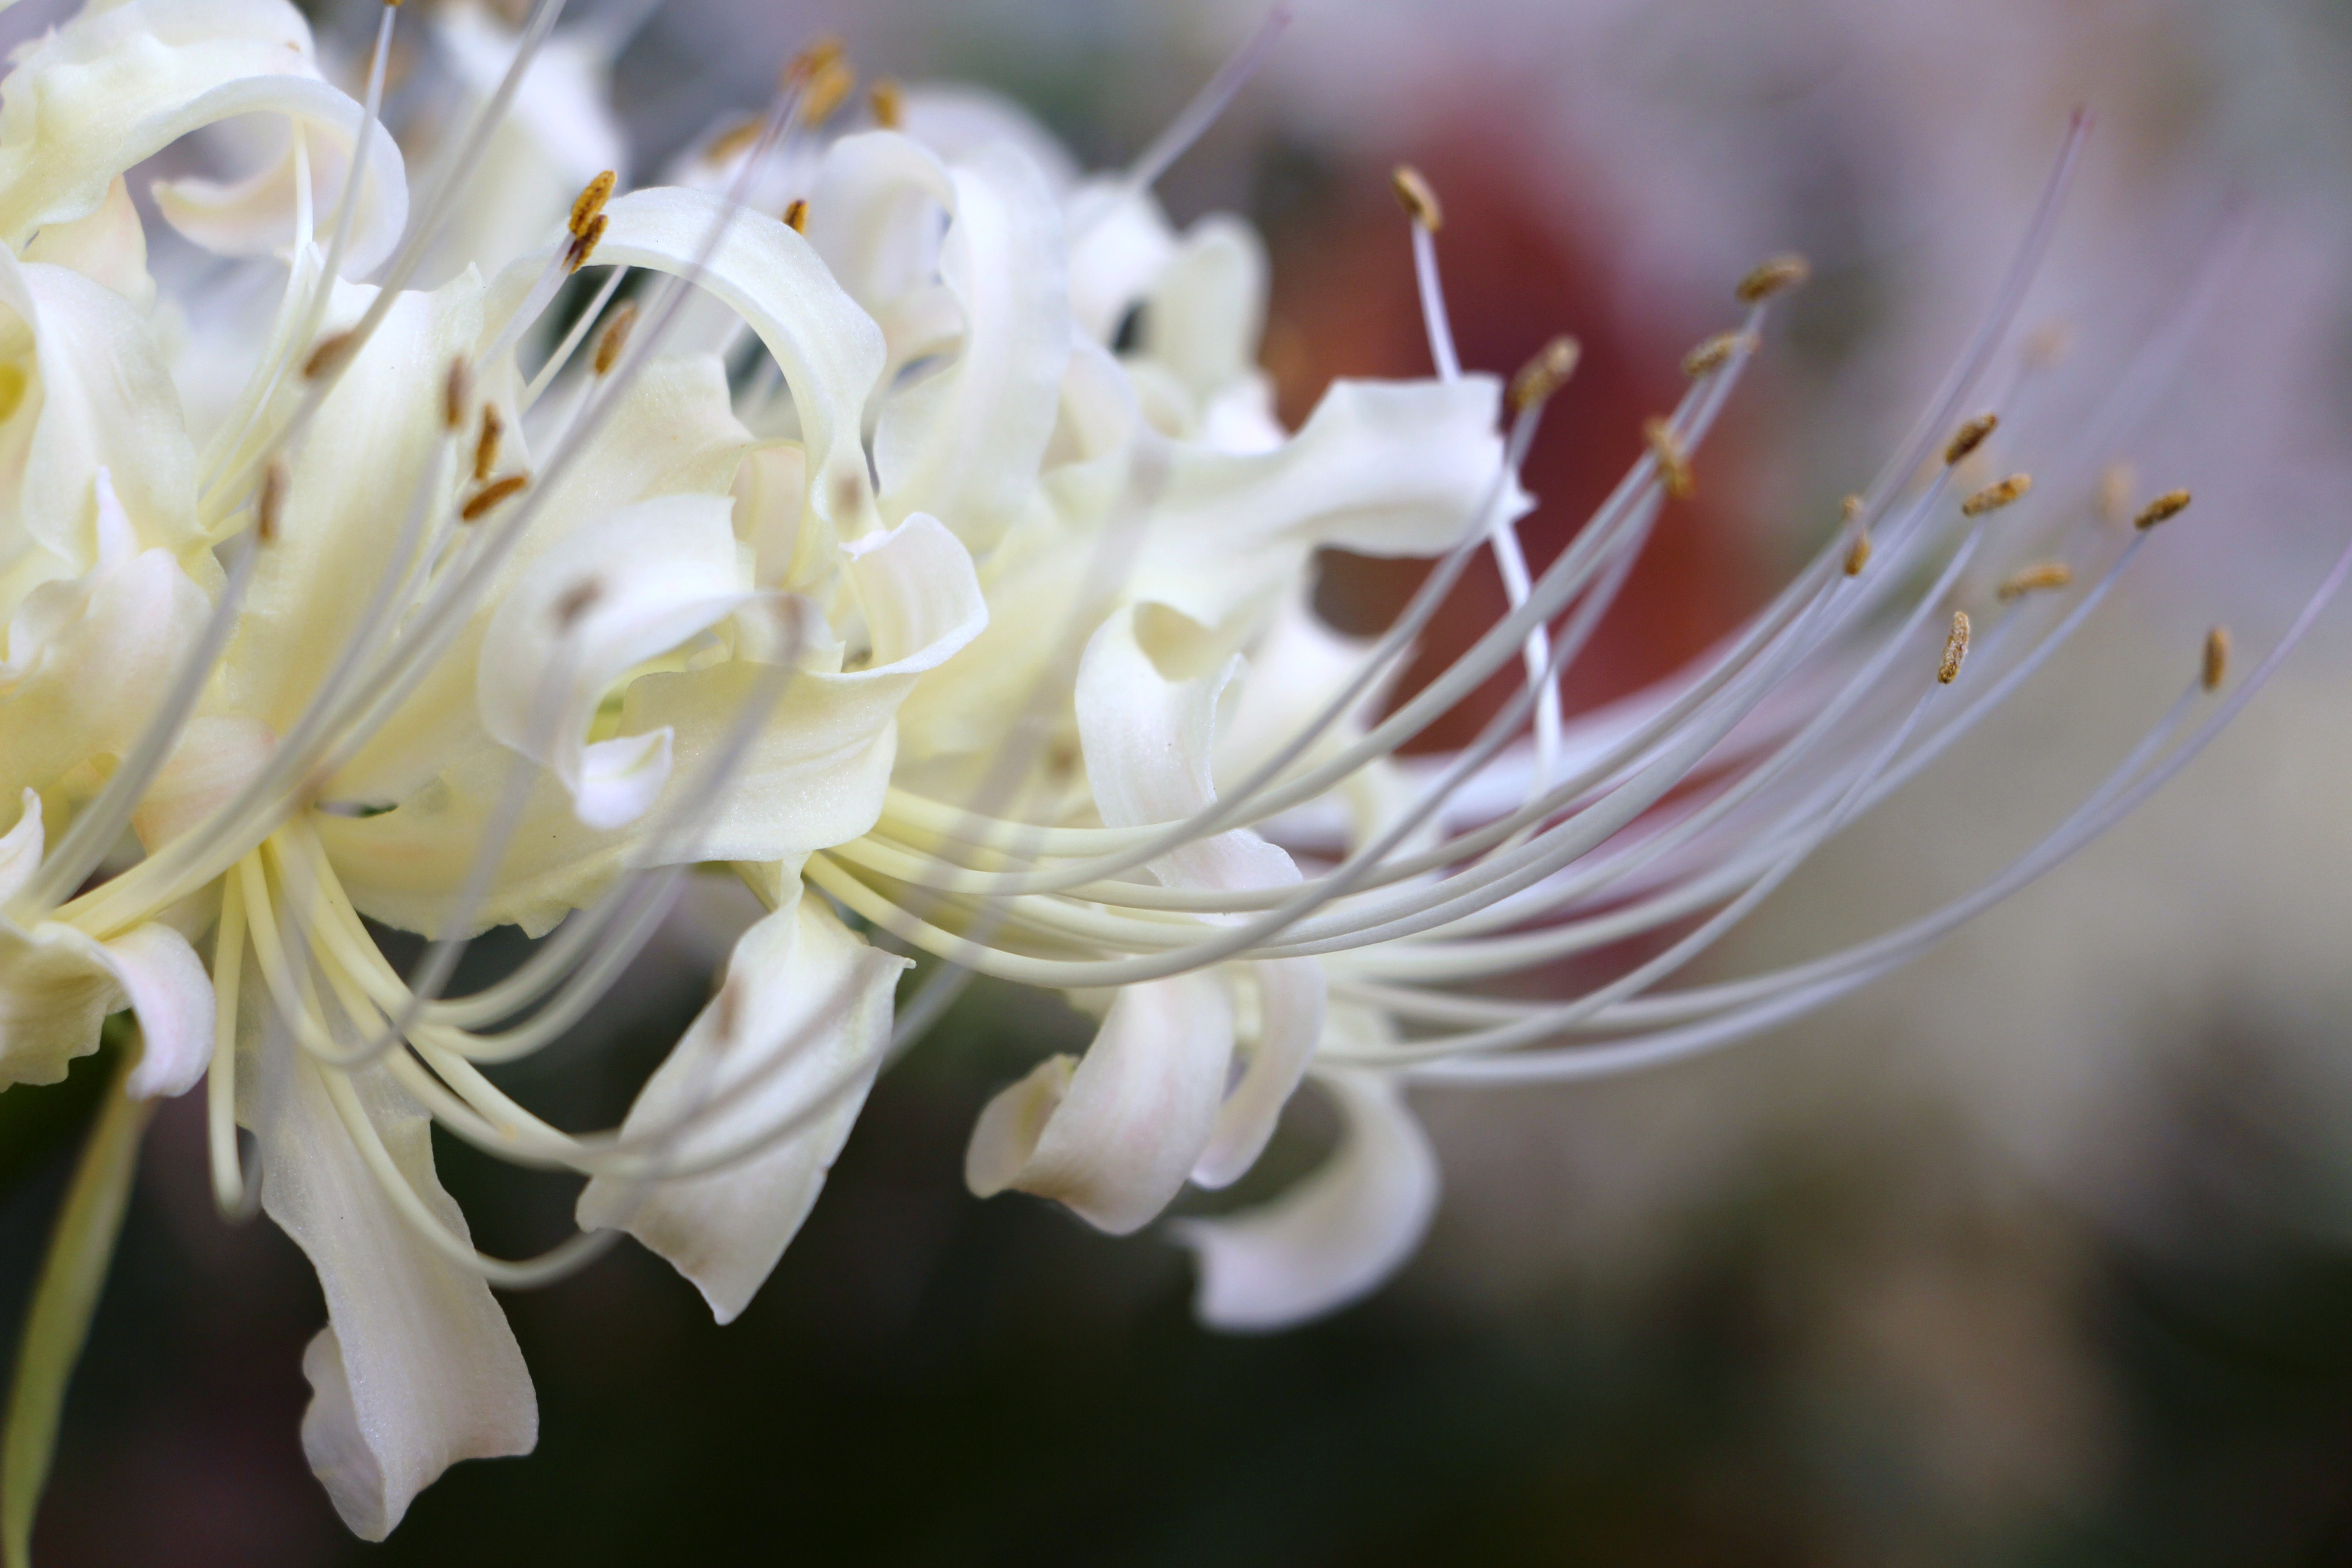
nature, branch, blossom, plant, white, photography, flower, petal, spring, romantic, botany, garden, flora, white flower, wildflower, flowers, close up, petals, shrub, delicate, macro photography, flowering plant, woody plant, land plant